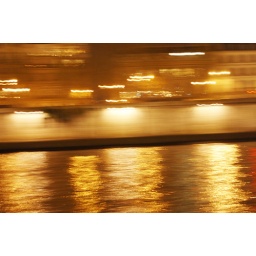
this was on a river boat cruise in paris. i kind of like the pattern here.